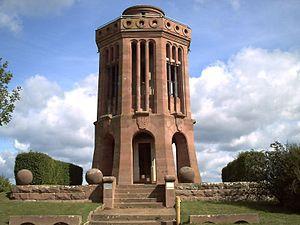
Monument commémoratif de la bataille du 6 août 1870, élevé en 1913 en mémoire du 1er régiment d'artillerie No. 11 de Hesse, sur des plans de l'architecte strasbourgeois Ernst Zimmerle.
Wœrth est une commune française située dans le département du Bas-Rhin, en région Grand Est.
Les monuments aux morts de la guerre de 1870 constituent les premiers exemples français de monuments rendant hommage aux Morts pour la Patrie citant à égalité les hommes de troupe et les officiers. Les premiers furent élevés dès les années 1870.